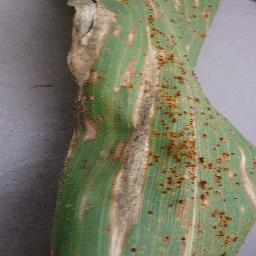
Label: Corn___Northern_Leaf_Blight